Darwin Crater

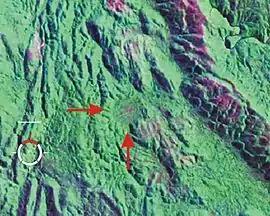
False-colour Landsat image of Darwin Crater (arrowed); screen capture from NASA World Wind

Darwin Crater is a suspected meteorite impact crater in Western Tasmania about south of Queenstown, just within the Franklin-Gordon Wild Rivers National Park. The crater is expressed as a rimless circular flat-floored depression, in diameter, within mountainous and heavily forested terrain. It is east of the West Coast Range and the former North Mount Lyell Railway formation.